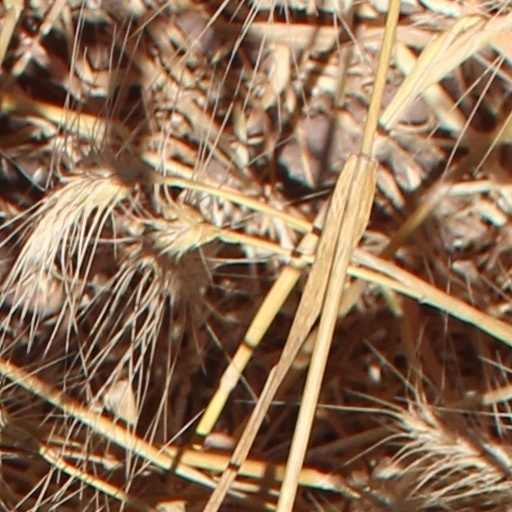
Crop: wheat